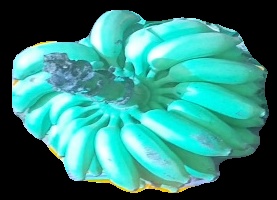
Variety: elakki-bale
Grade: grade2